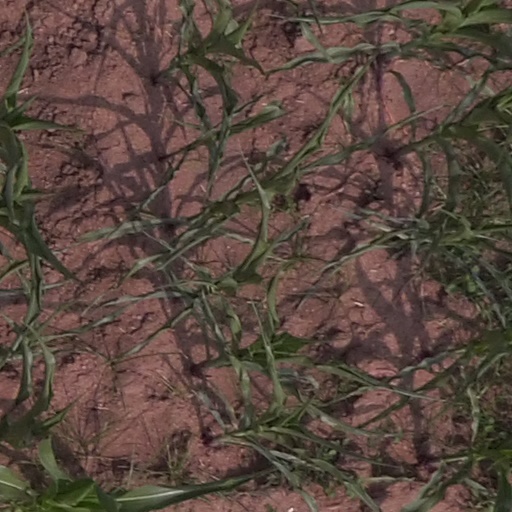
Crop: maize; corn